UCL Faculty of Laws

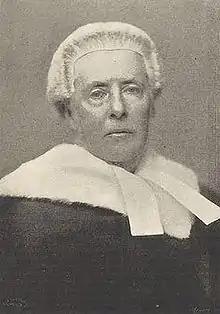
Sir Alfred Wills

The faculty was placed first in the UK for the quality of its research in the 2021 Research Excellence Framework (REF). The faculty's Judicial Institute, launched in 2010, was the first specialist academic centre for research and teaching about the judiciary to be established in the UK. UCL Laws is home to a number of associated research centres, groups and institutes: